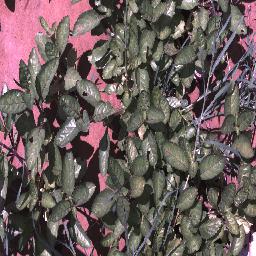
Label: snake_weed